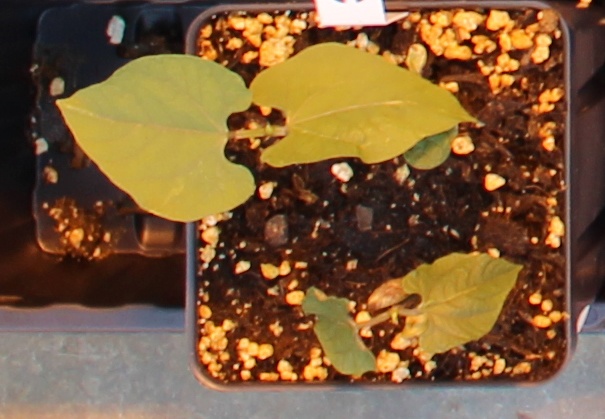
Label: Blackbean